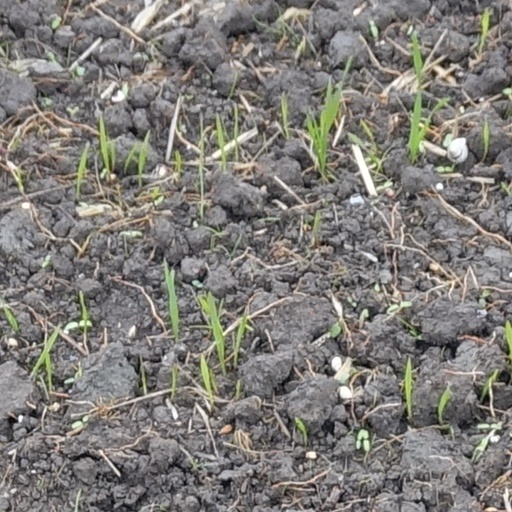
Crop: wheat